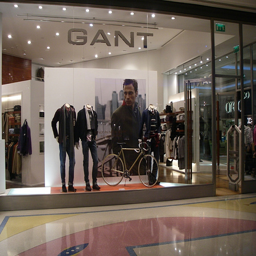
A couple of mannequins and a parked bike.
Window store display with a bicycle and mannequins.
A clothing store inside of a mall.
a window display of clothes and a bike at the mall
Mannequins are dressed and on display in a window.